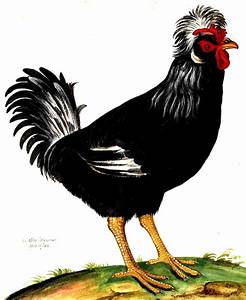
Label: gallina